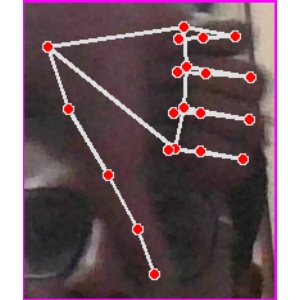
अक्षर: फ